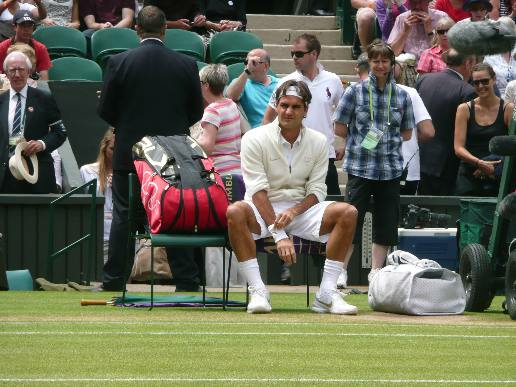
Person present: Yes